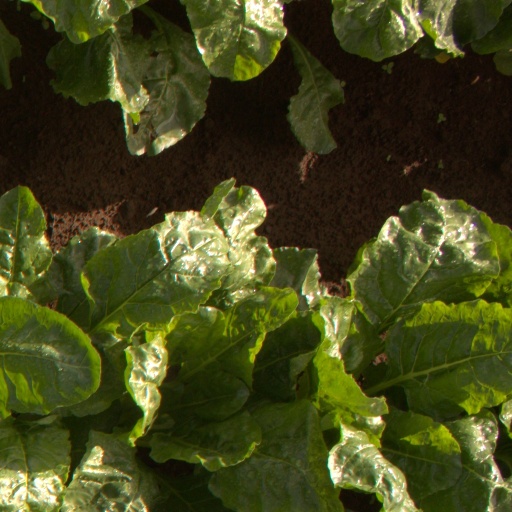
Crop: sugar beet